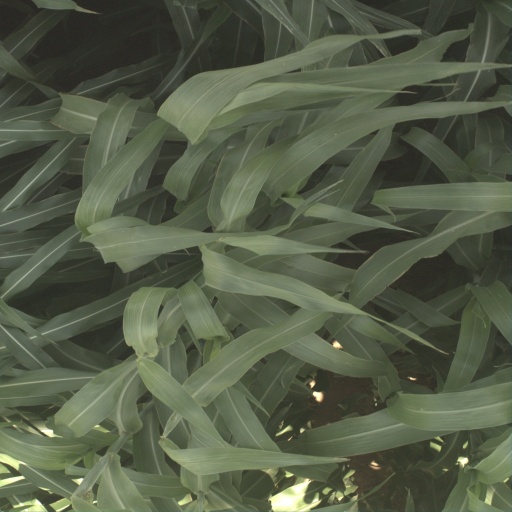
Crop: sorghum